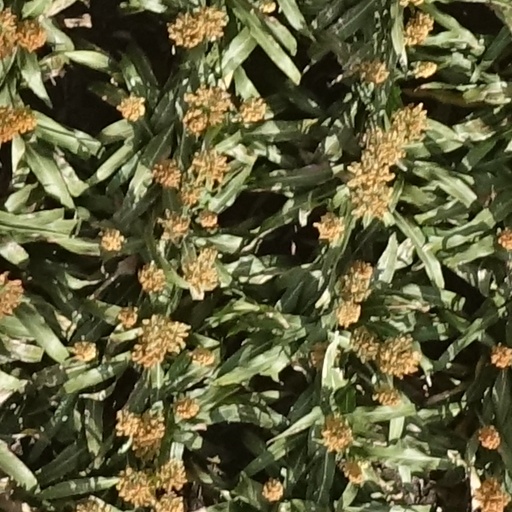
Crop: sorghum